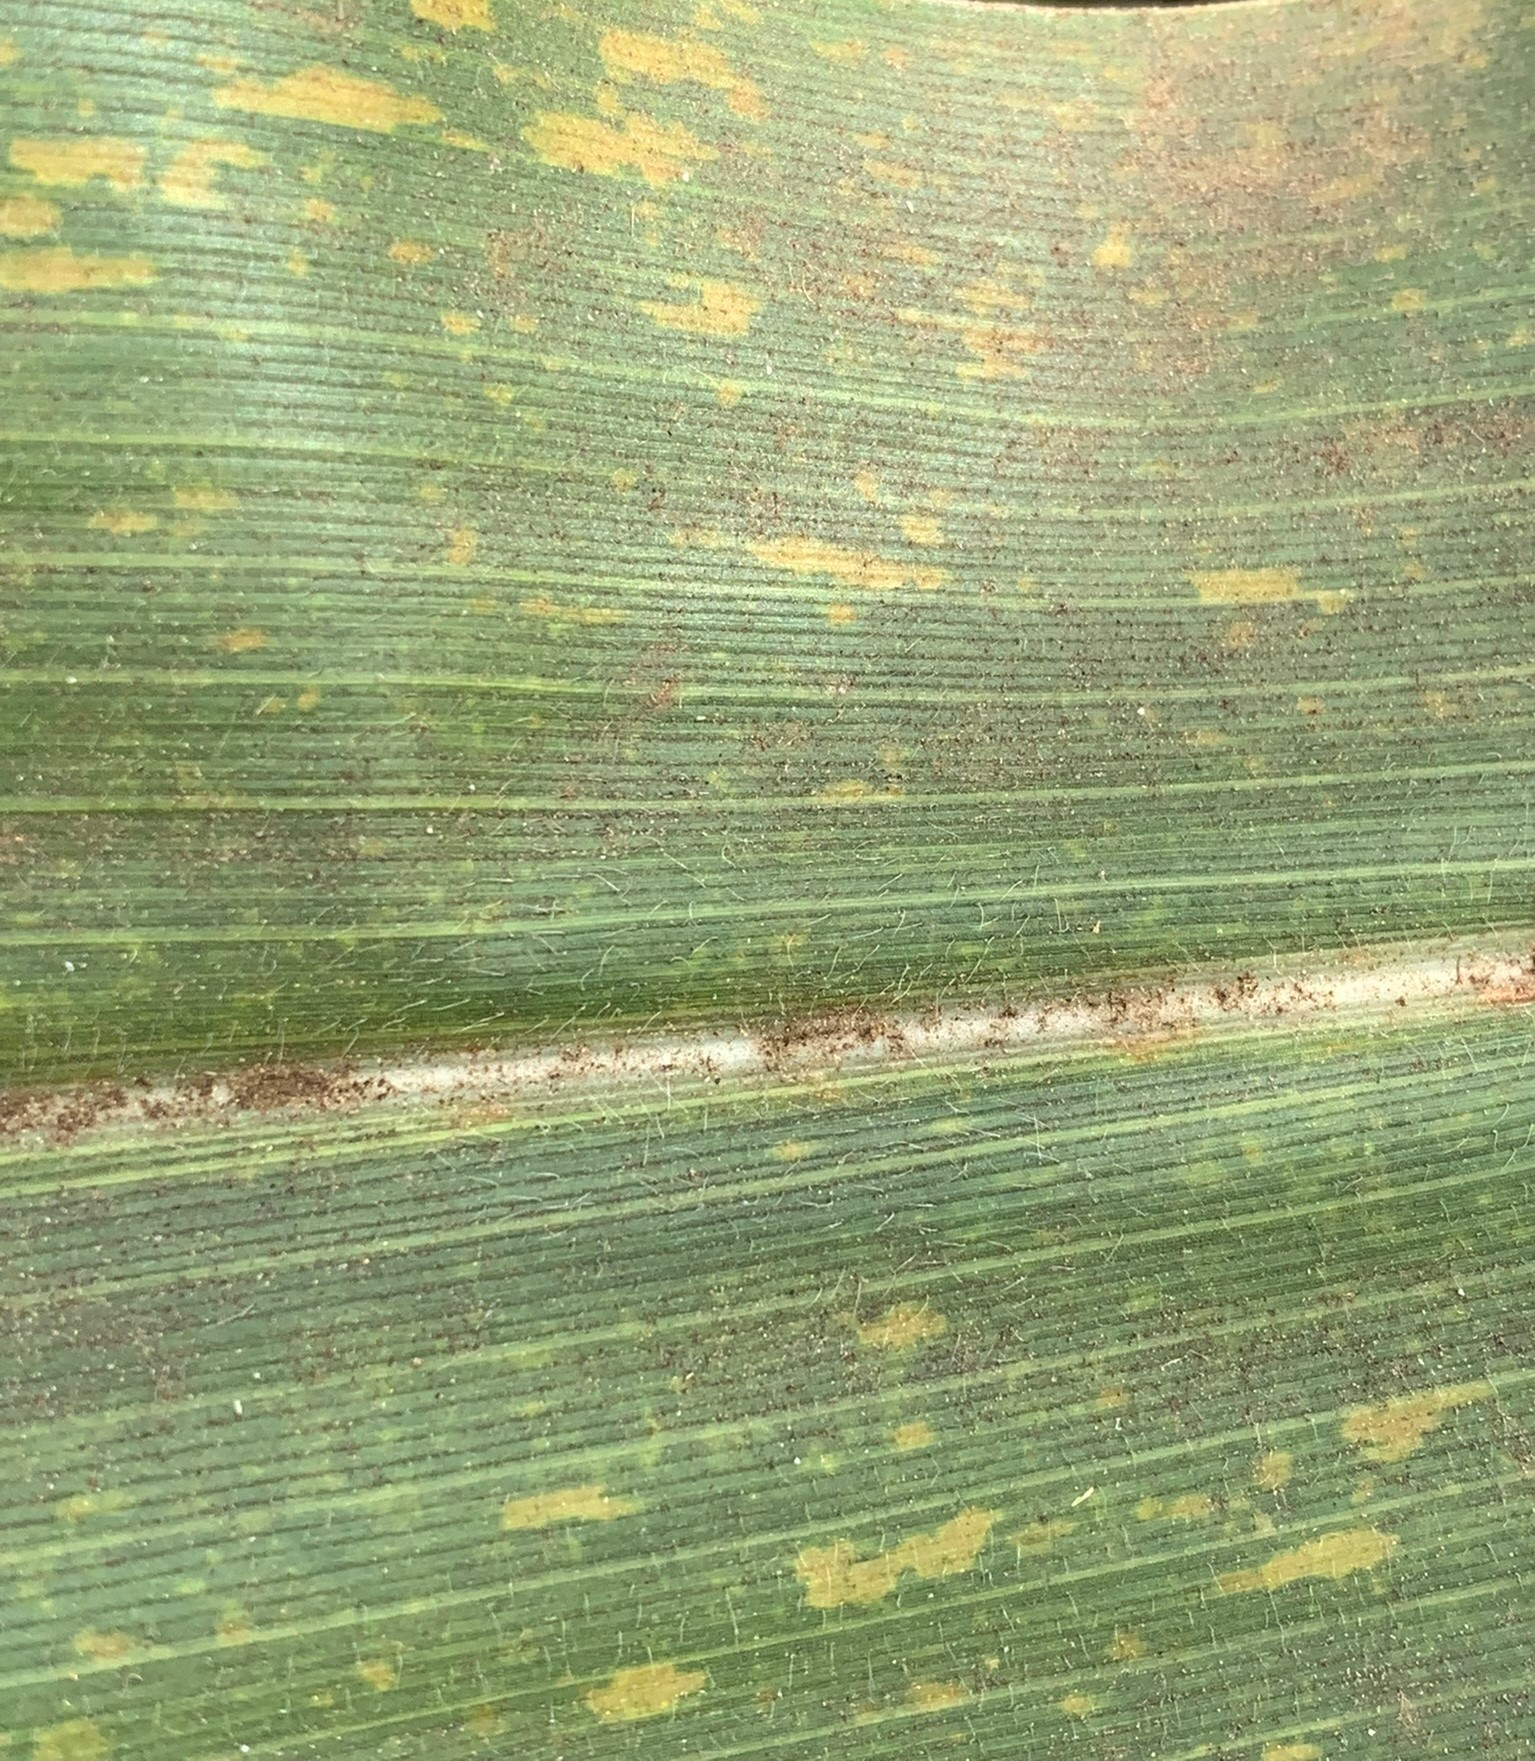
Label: MLN